Folland Gnat

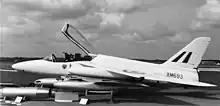
The third prototype of the Gnat T.1, "XM693" at the SBAC show in 1961, showing the short nose of the early aircraft. It now guards the old Folland plant at Hamble, though painted as a Red Arrows aircraft

Once pilots graduated from basic training on the BAC Jet Provost and gained their wings they were selected for one of three streams: fast jet, multi-engined, or helicopter. Those selected for fast jets were posted to RAF Valley for advanced training on the Gnat T.1, typically 70 hours of flying. Students would then move on to operational training using the Hawker Hunter, followed by a posting to an operational conversion unit for the type of aircraft to be flown.